B. J. Habibie

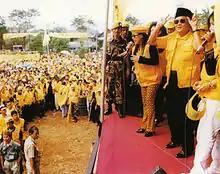
Habibie ("centre") campaigning for Golkar in the 1997 election

In 1978, he was appointed as state minister of research and technology (Menristek). He continued to play an important role in IPTN other "strategic" industries in this post. By the 1980s, IPTN had grown considerably, specializing in the manufacture of helicopters and small passenger planes. Under Habibie's leadership, IPTN became a manufacturer of aircraft including Puma helicopters and CASA planes. It pioneered a small passenger airplane, the N-250 Gatotkaca, in 1995, but the project was a commercial failure. In developing Indonesia's aviation industry, he adopted an approach called "Begin at the End and End at the Beginning". In this method, elements such as basic research became the last things upon which to focus, whilst actual manufacturing of the planes was placed as the first objective.